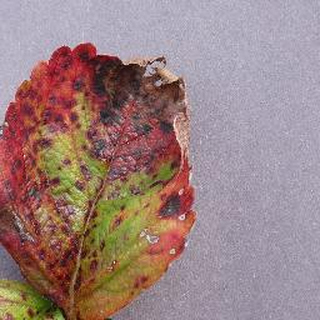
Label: strawberry_leaf_scorch